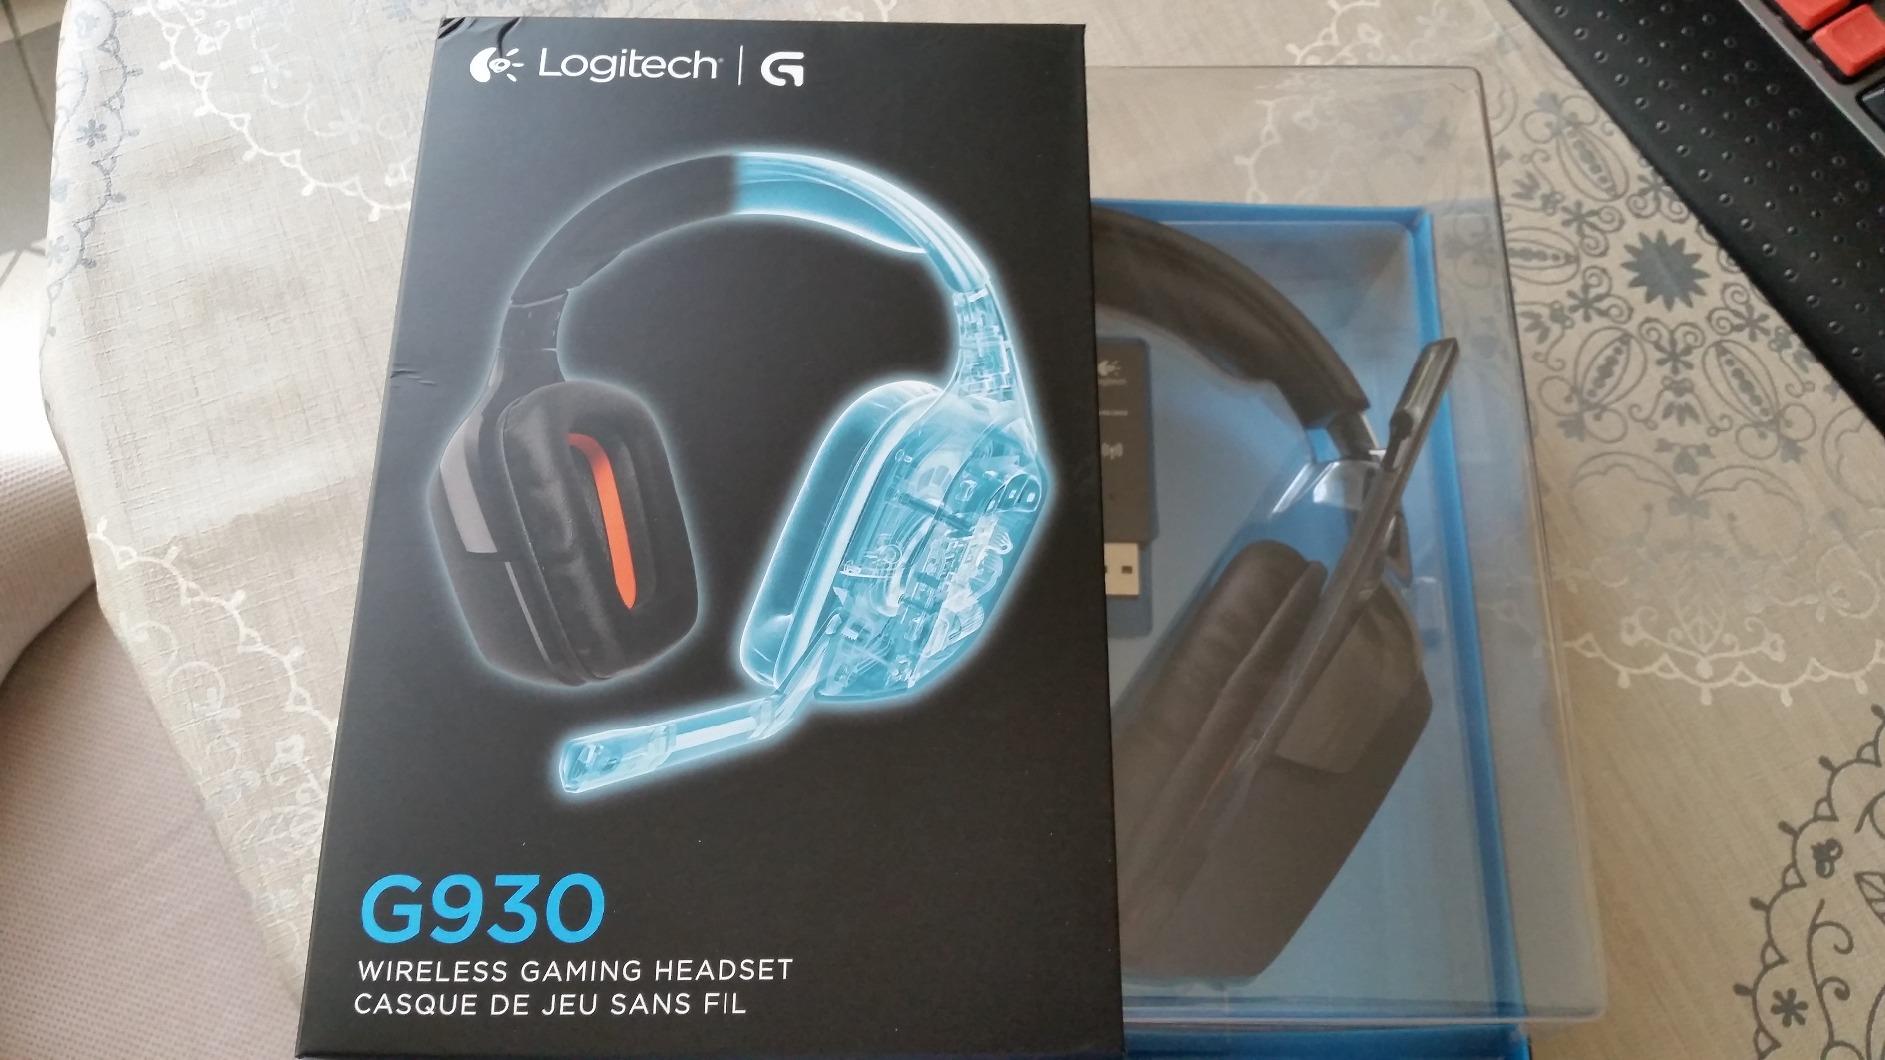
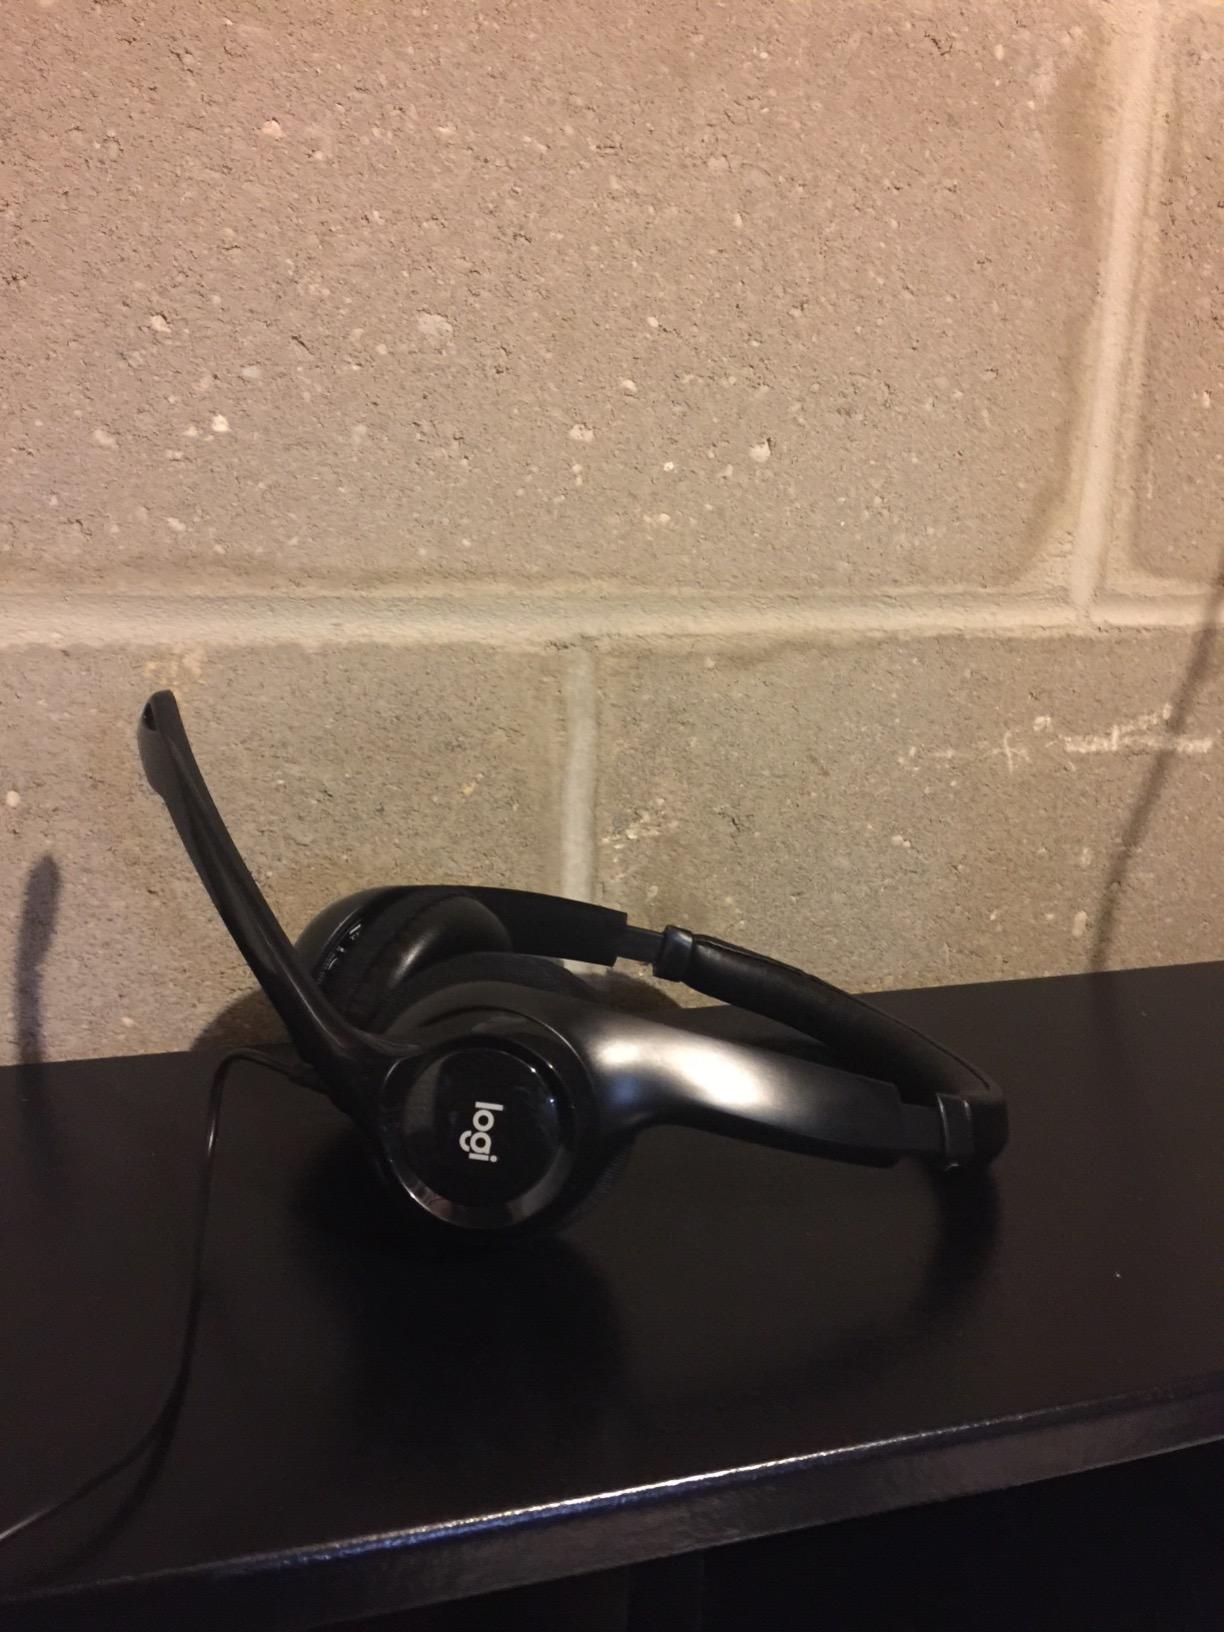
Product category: headphones
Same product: no